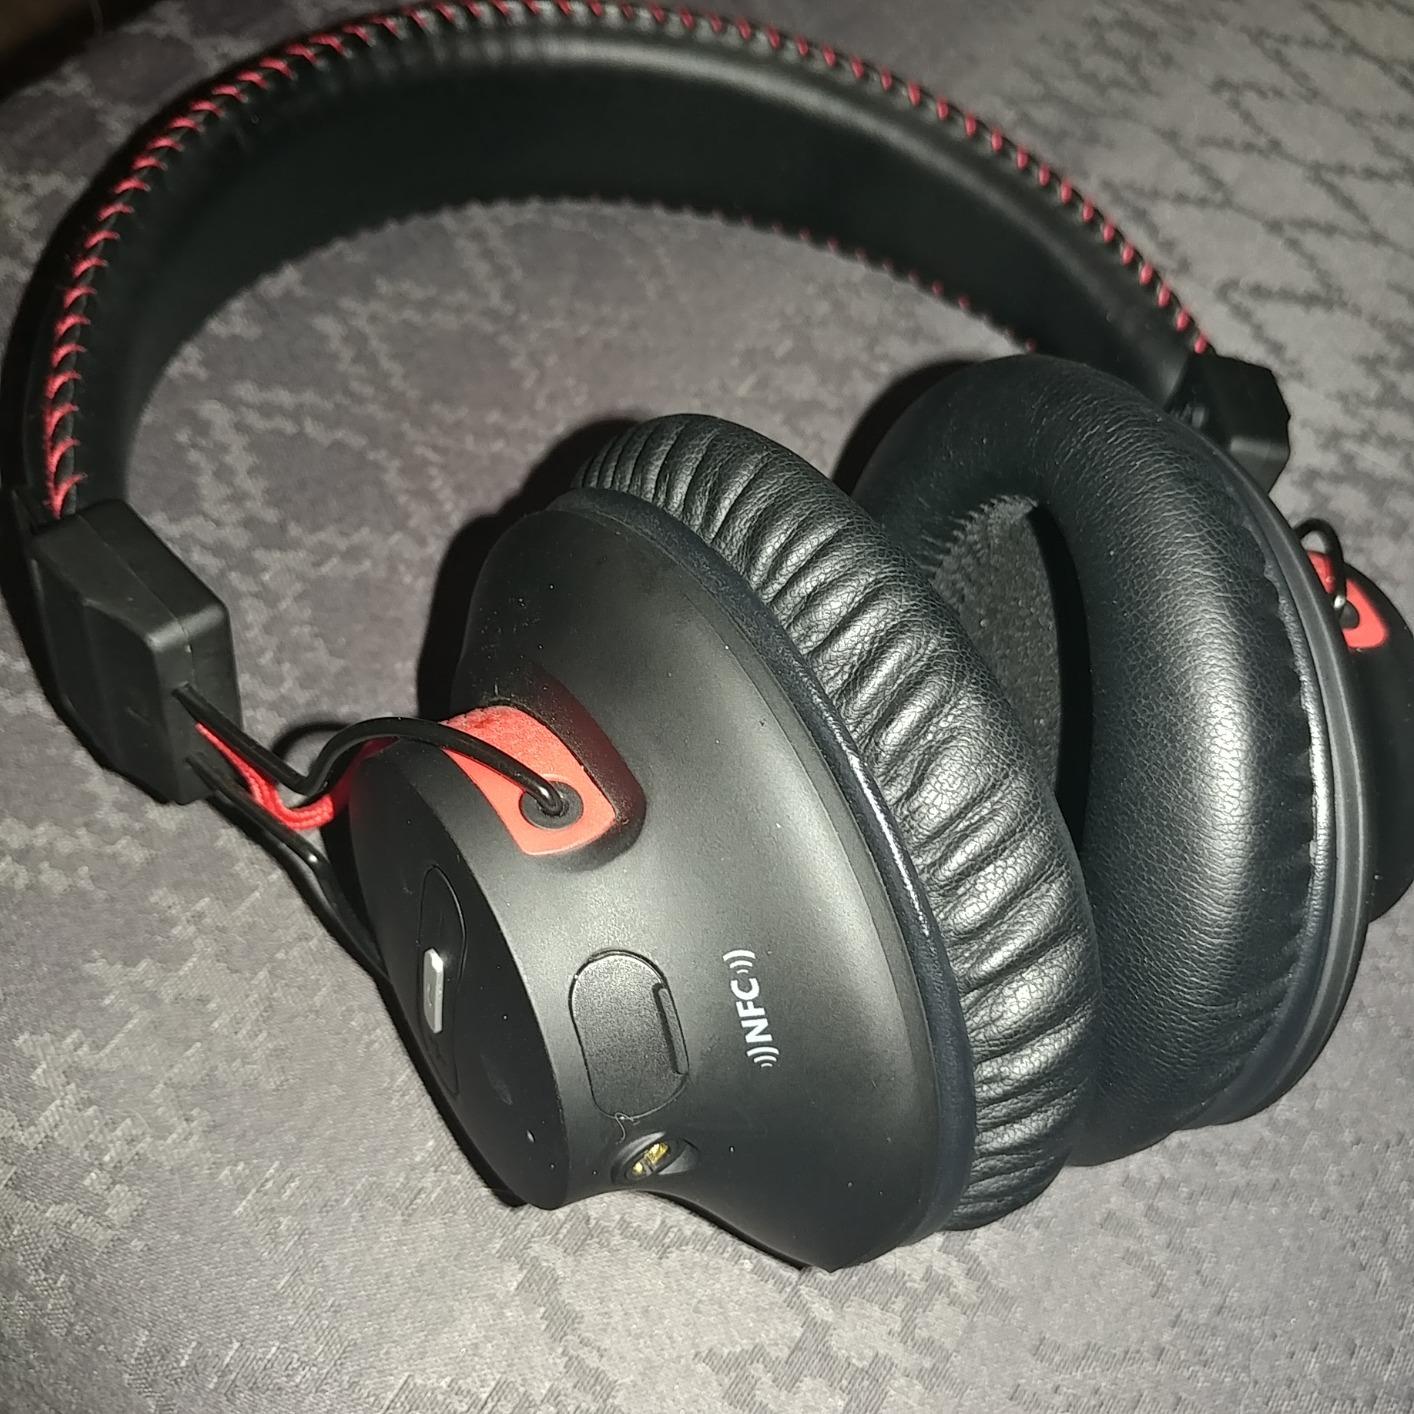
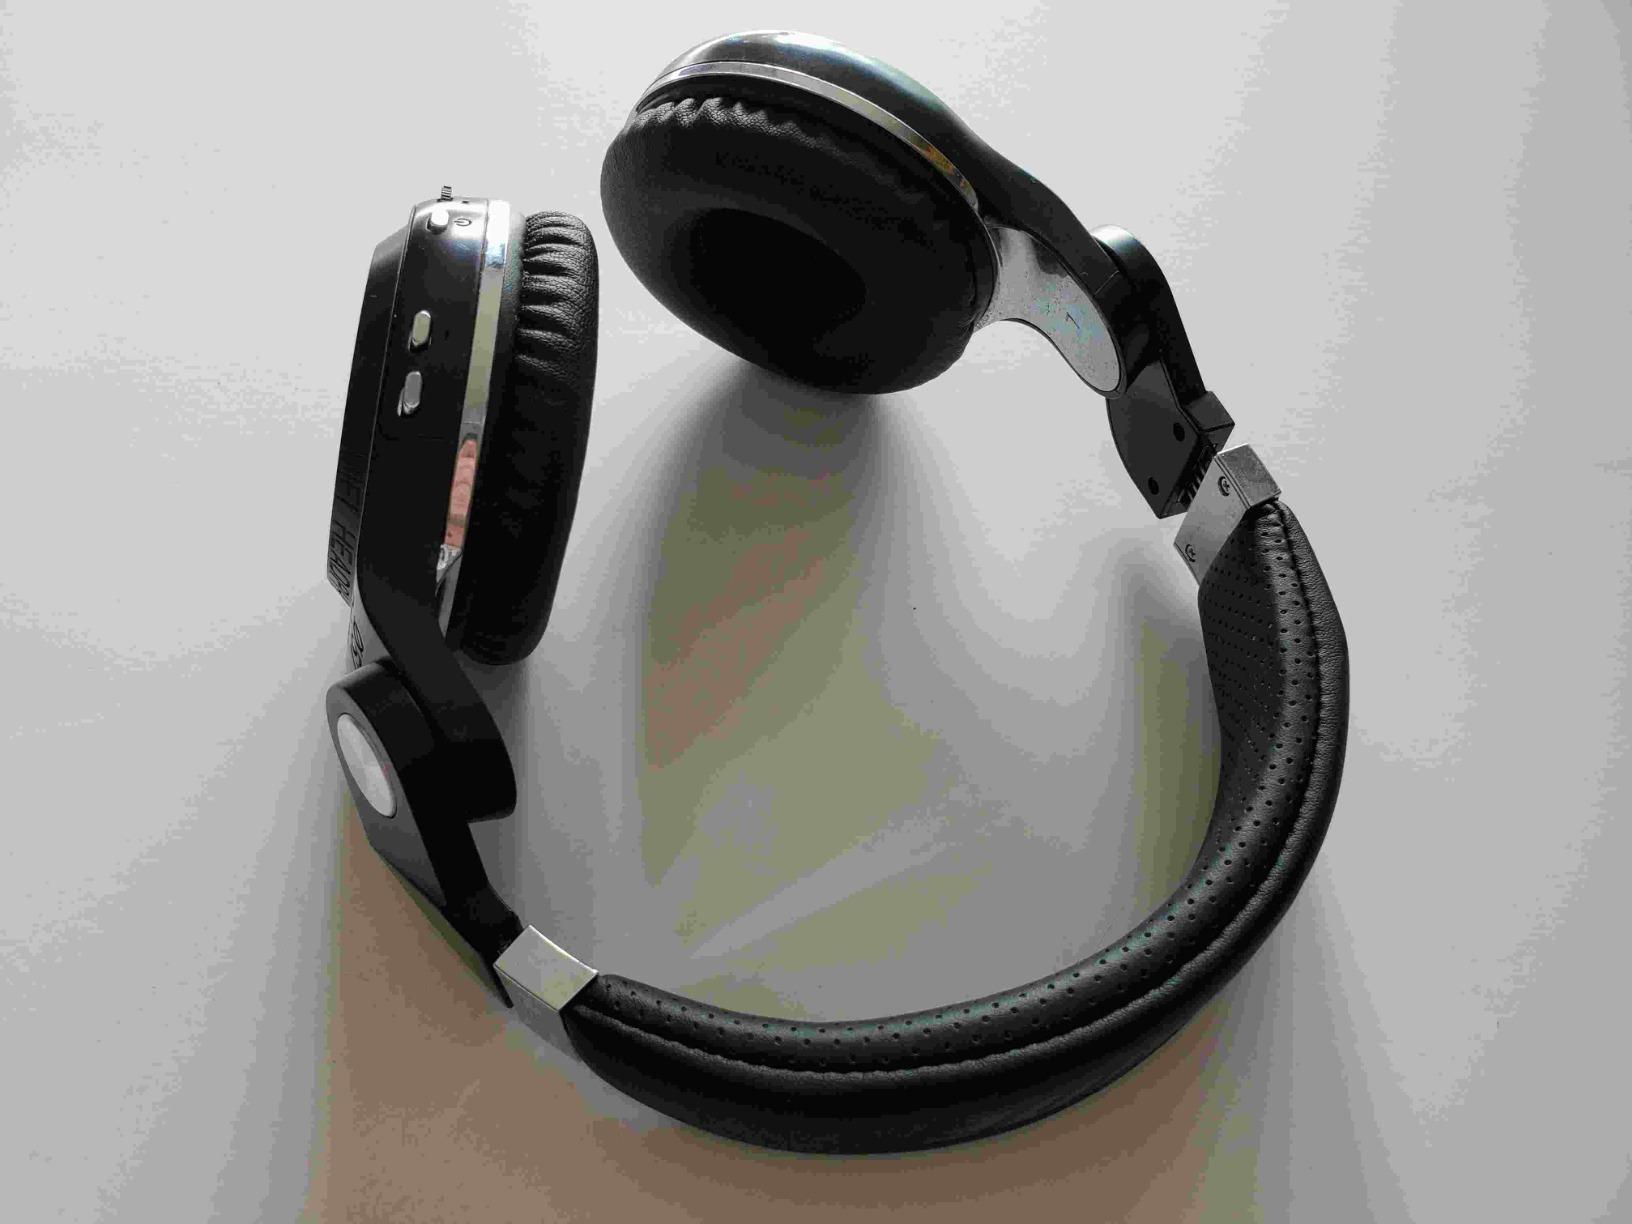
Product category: headphones
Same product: no